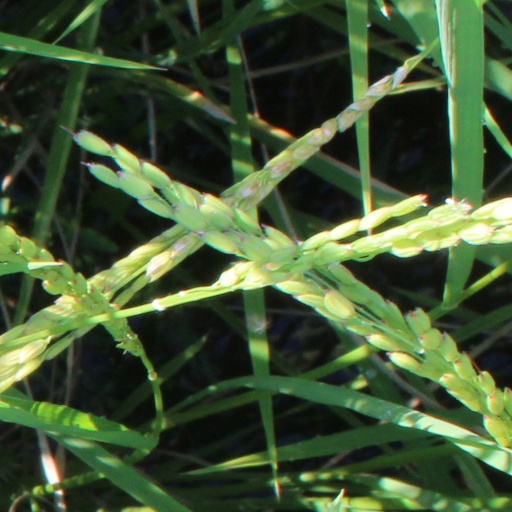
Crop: rice